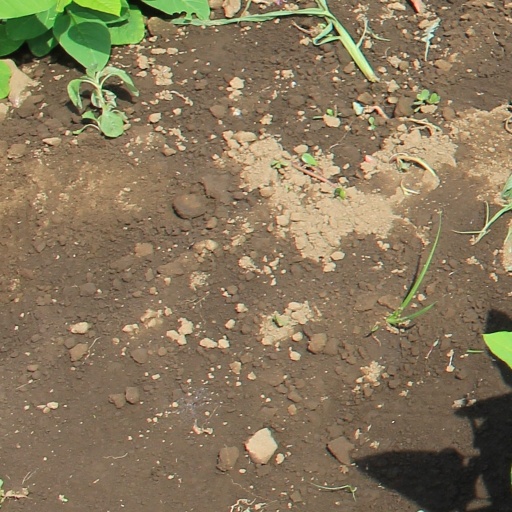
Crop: soybean